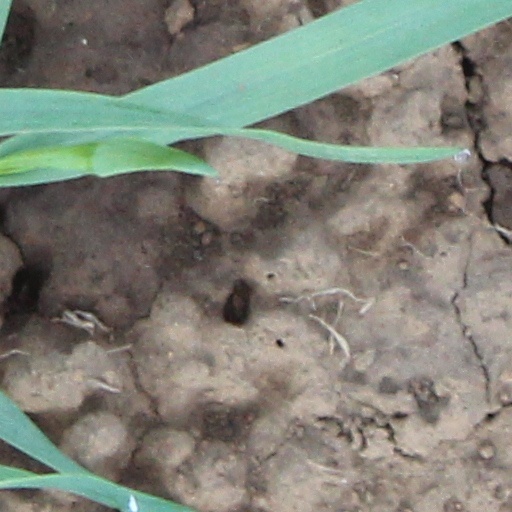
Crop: wheat